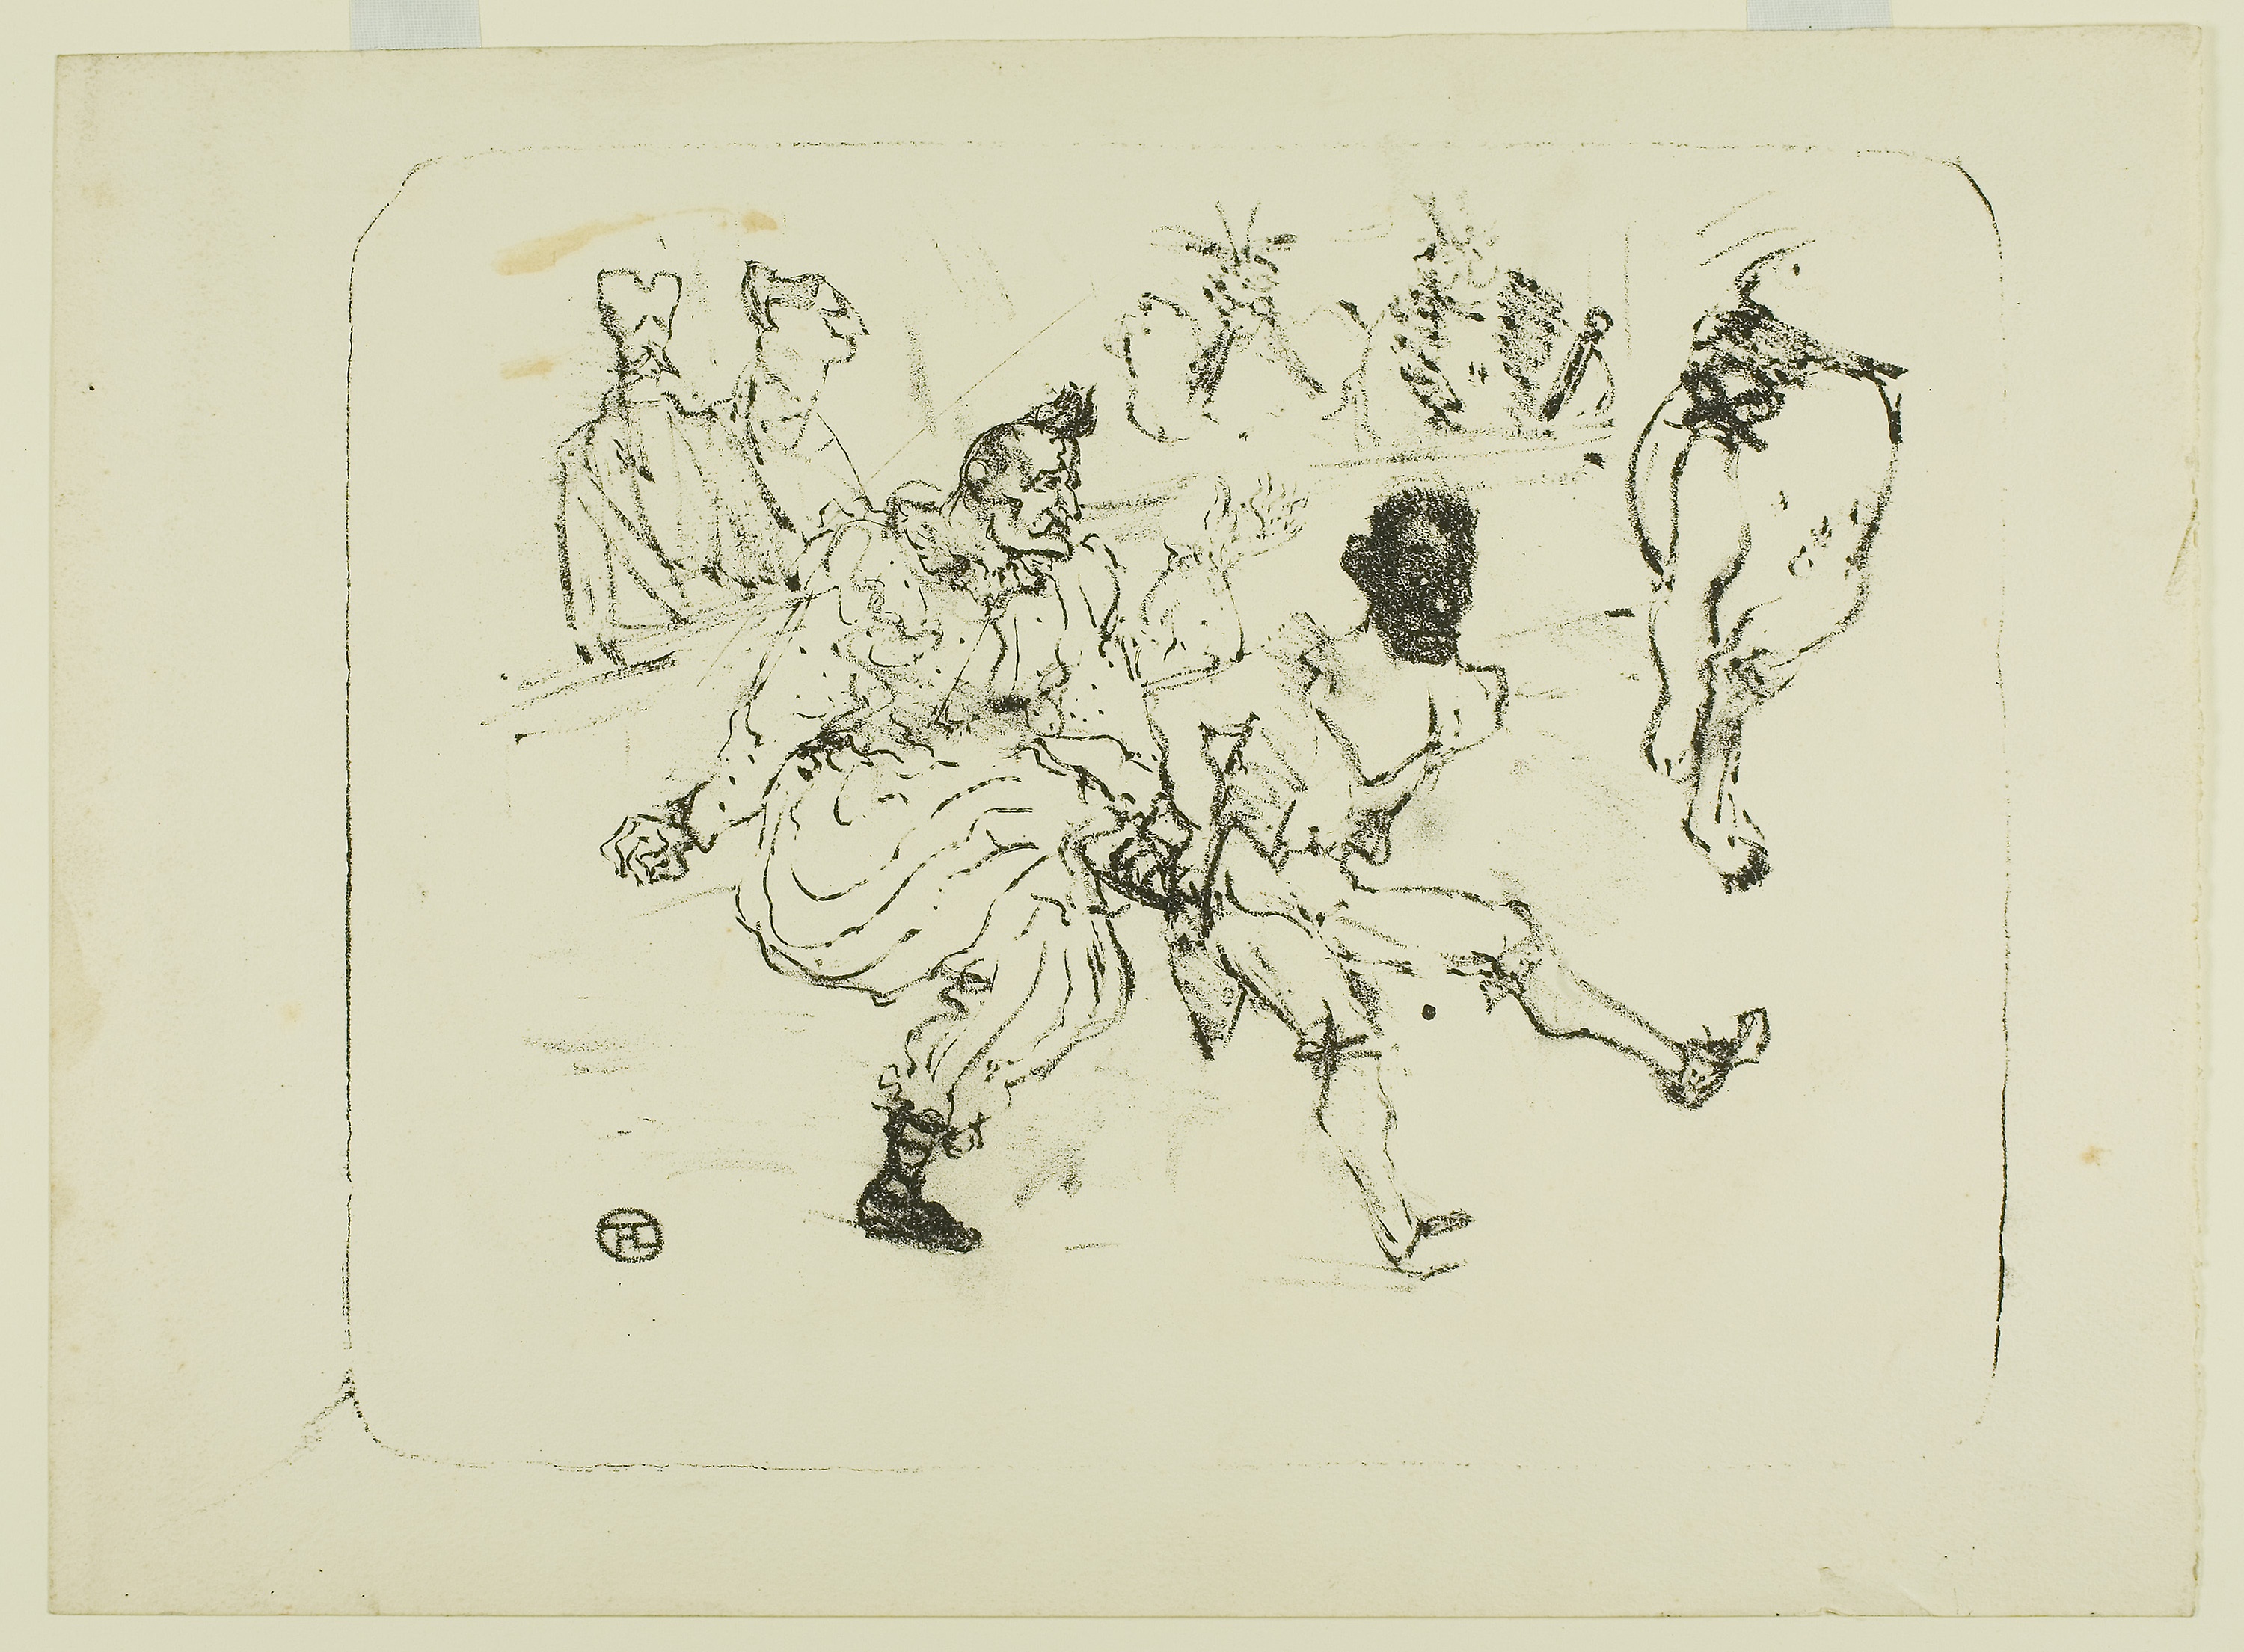
art, drawing, illustration, sketch, artwork, printmaking, organism, font, paper, figure drawing, visual arts, modern art